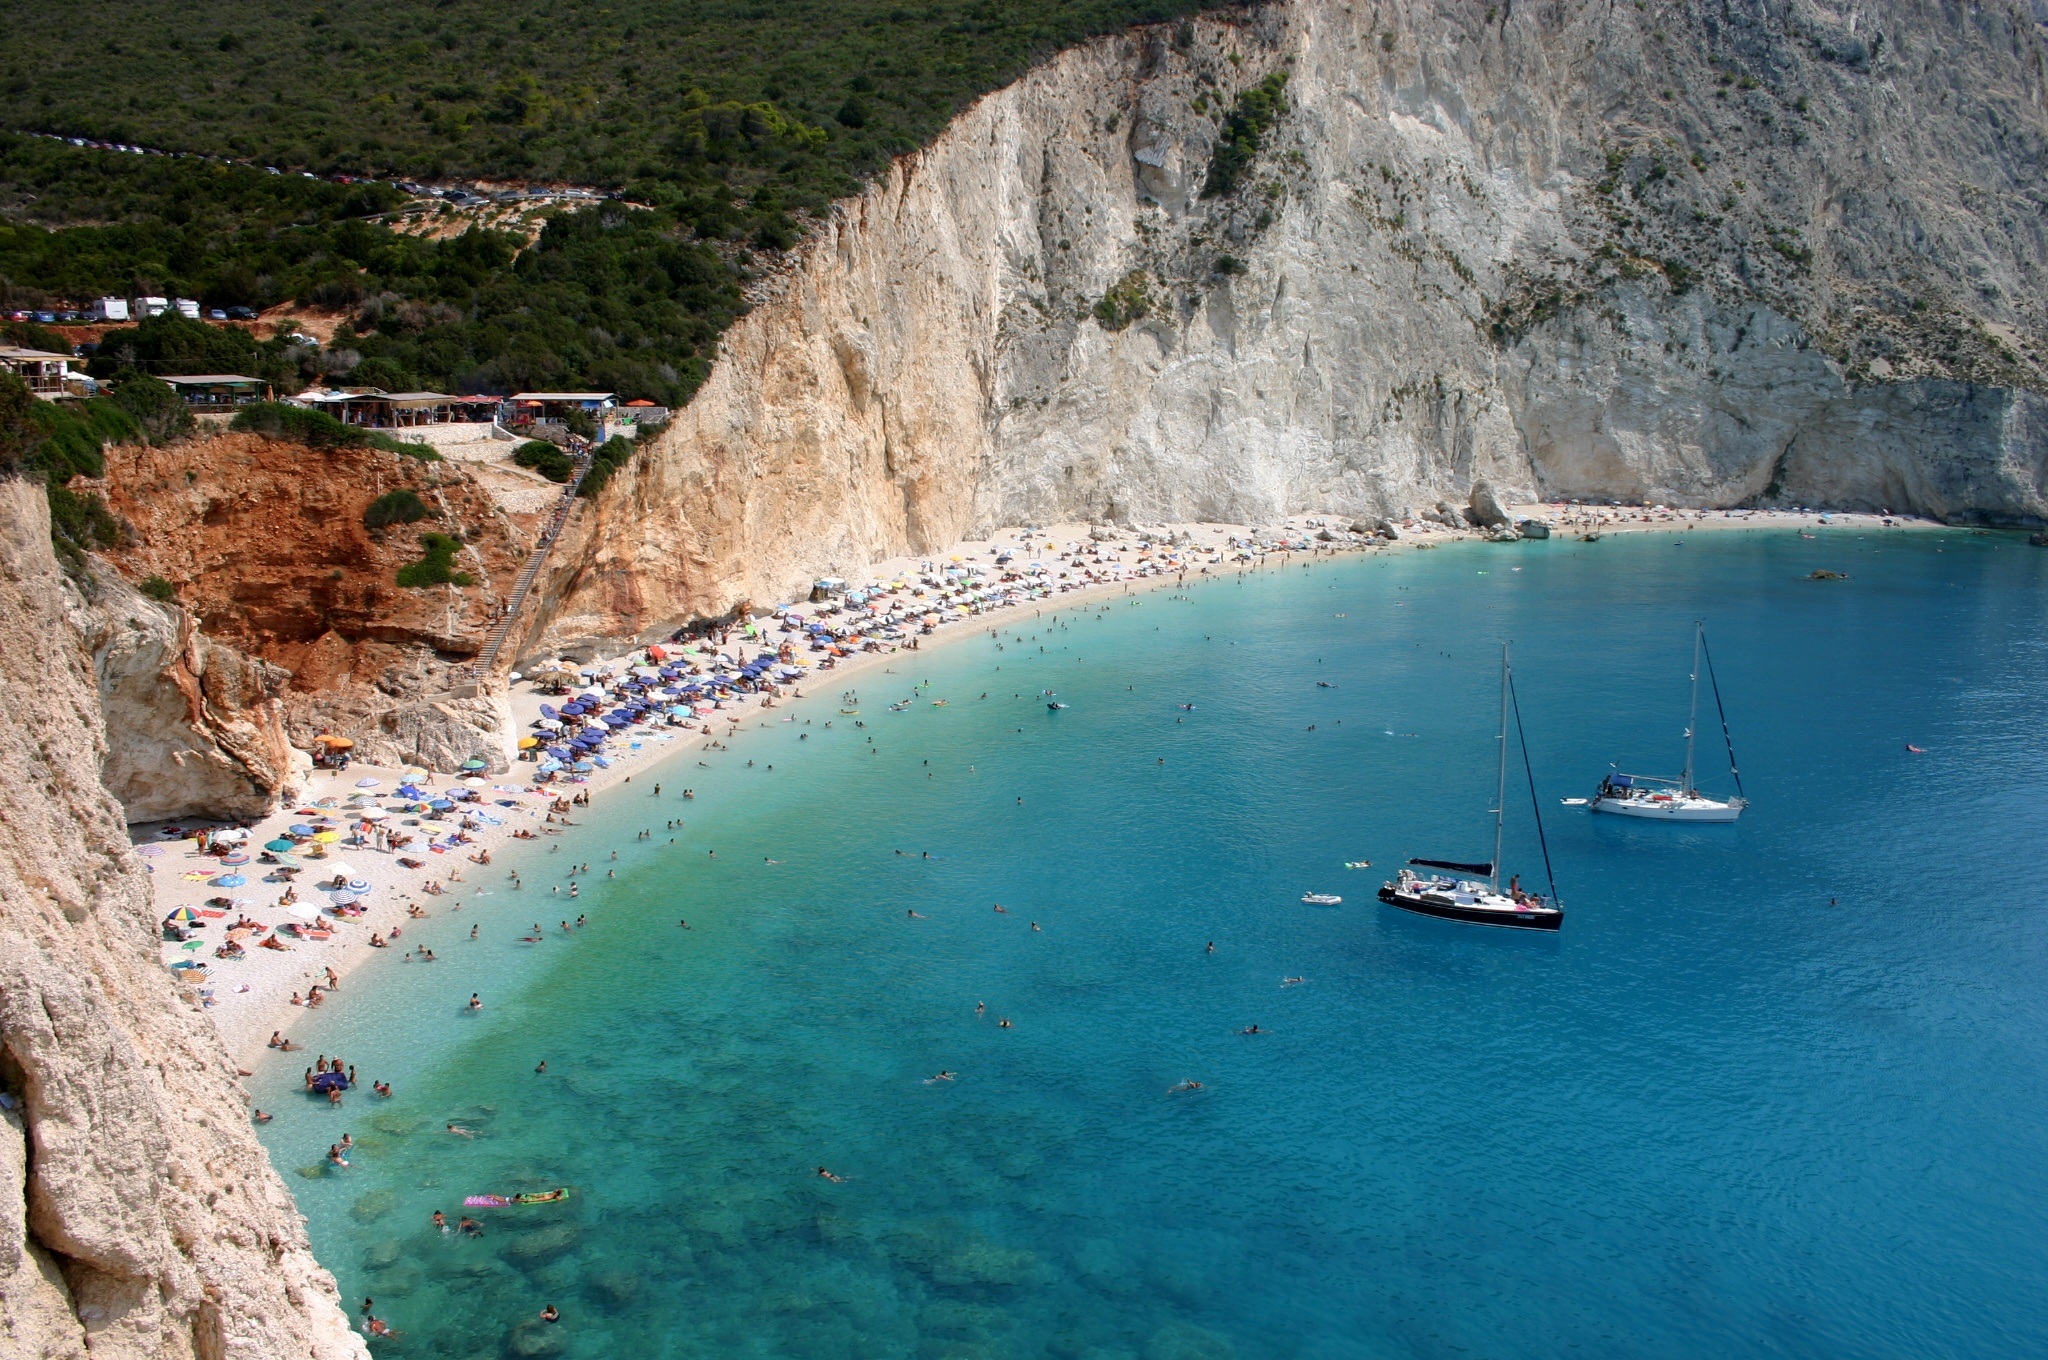
beach, sea, coast, water, ocean, lake, vacation, cliff, cove, lagoon, bay, reservoir, terrain, body of water, greece, cape, mediterranean sea, landform, lefkas